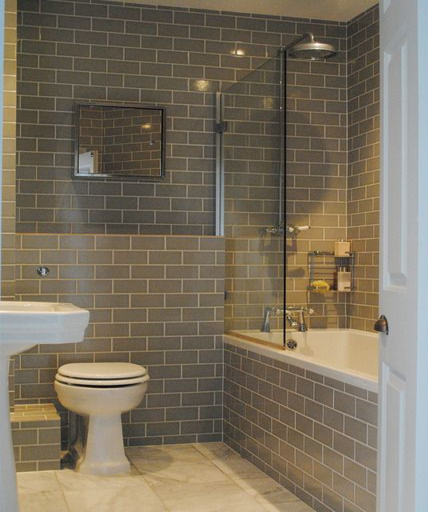
person apartment therapy - this layout but in a different colour ?